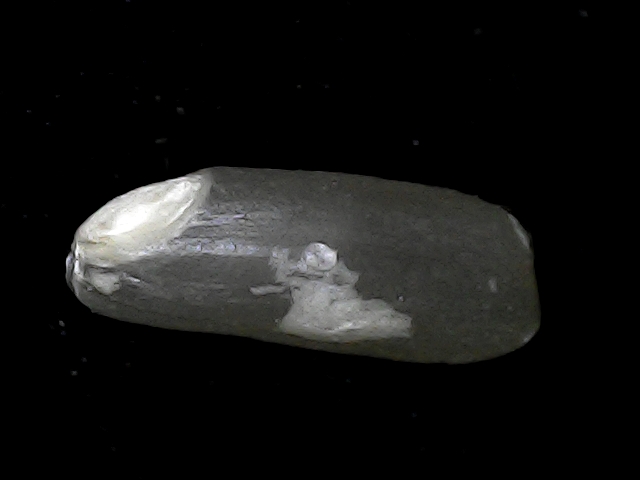
Rice variety: BD79